General Dynamics F-111K

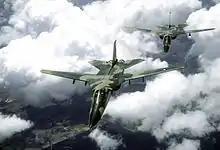
The RAAF selected the F-111C as its preferred option, a decision seen as being crucial to the cancellation of TSR-2 and the UK purchasing the F-111 instead.

No firm commitment was made to the F-111 until the publication of the 1966 Defence White Paper, although it was the government's preferred option. Following the publication of the defence review, it was announced that up to 50 F-111s would be procured for the RAF; like the Australian version, these would be highly adapted to suit the unique set of British requirements. The intention was to form an initial four operational squadrons, plus an Operational Conversion Unit, with two stationed in the UK and two forming part of the UK's forces East of Suez. The intention was that long-range, land based F-111s would be used to replace the strike capability of the CVA-01 aircraft carriers that were cancelled in the White Paper. Although there was no public announcement as to specific squadrons that would receive the F-111, a document from early 1966 by the AOC-in-C of Bomber Command, Air Chief Marshal Sir Wallace Kyle, indicated that 12 Squadron (then a Vulcan squadron assigned to the strategic nuclear role), together with the inactive 7 (previously Valiant), 15 (Victor) and 40 (Canberra) Squadrons, would receive the aircraft upon their delivery.